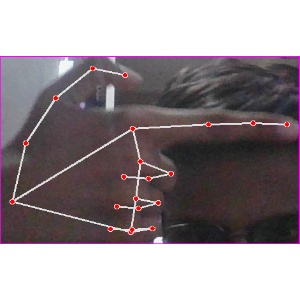
अक्षर: ब